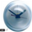
Label: clock